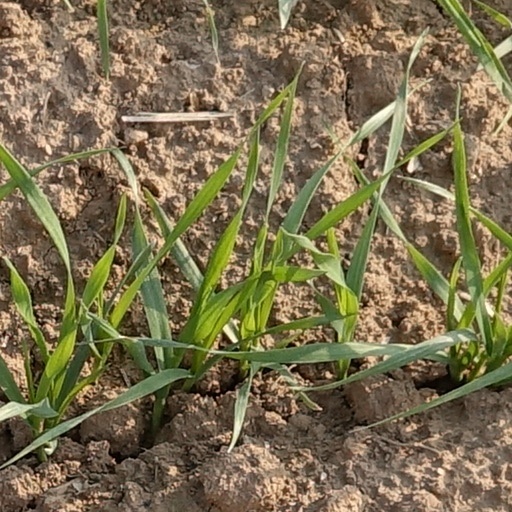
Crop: wheat